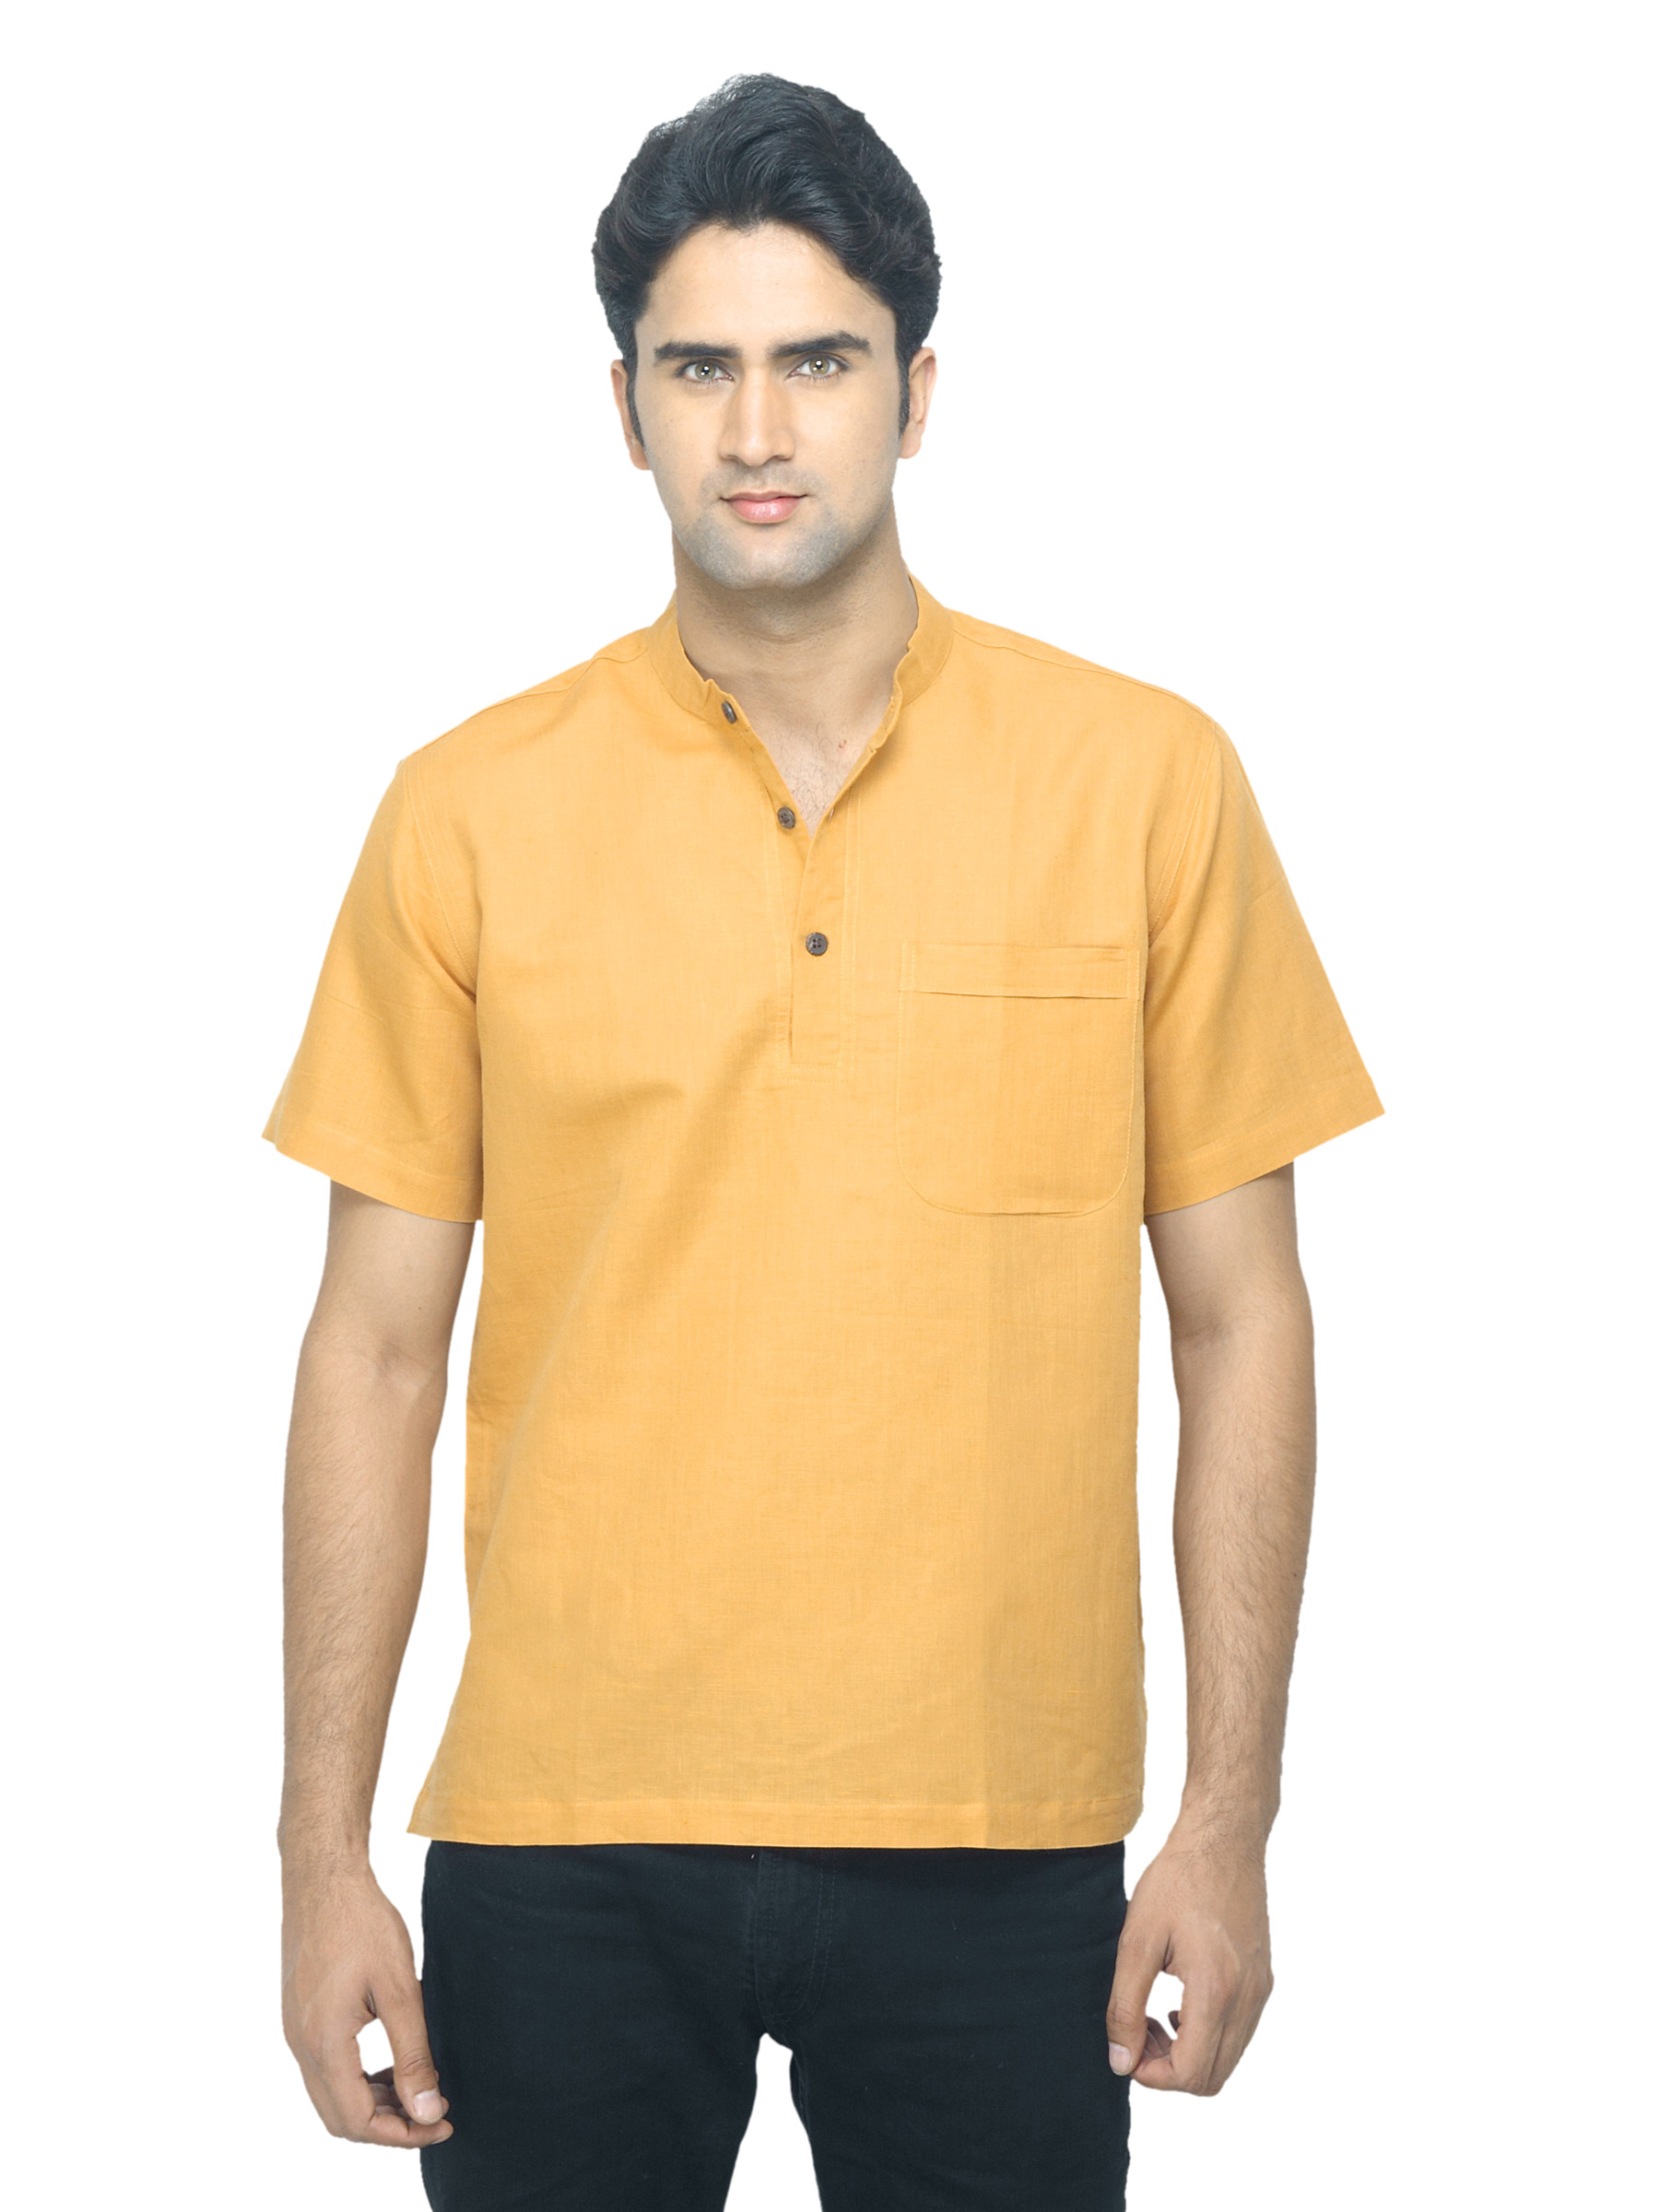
Fabindia Men Mustard Kurta
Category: Apparel / Topwear / Kurtas
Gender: Men
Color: Mustard
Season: Summer 2012
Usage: Ethnic